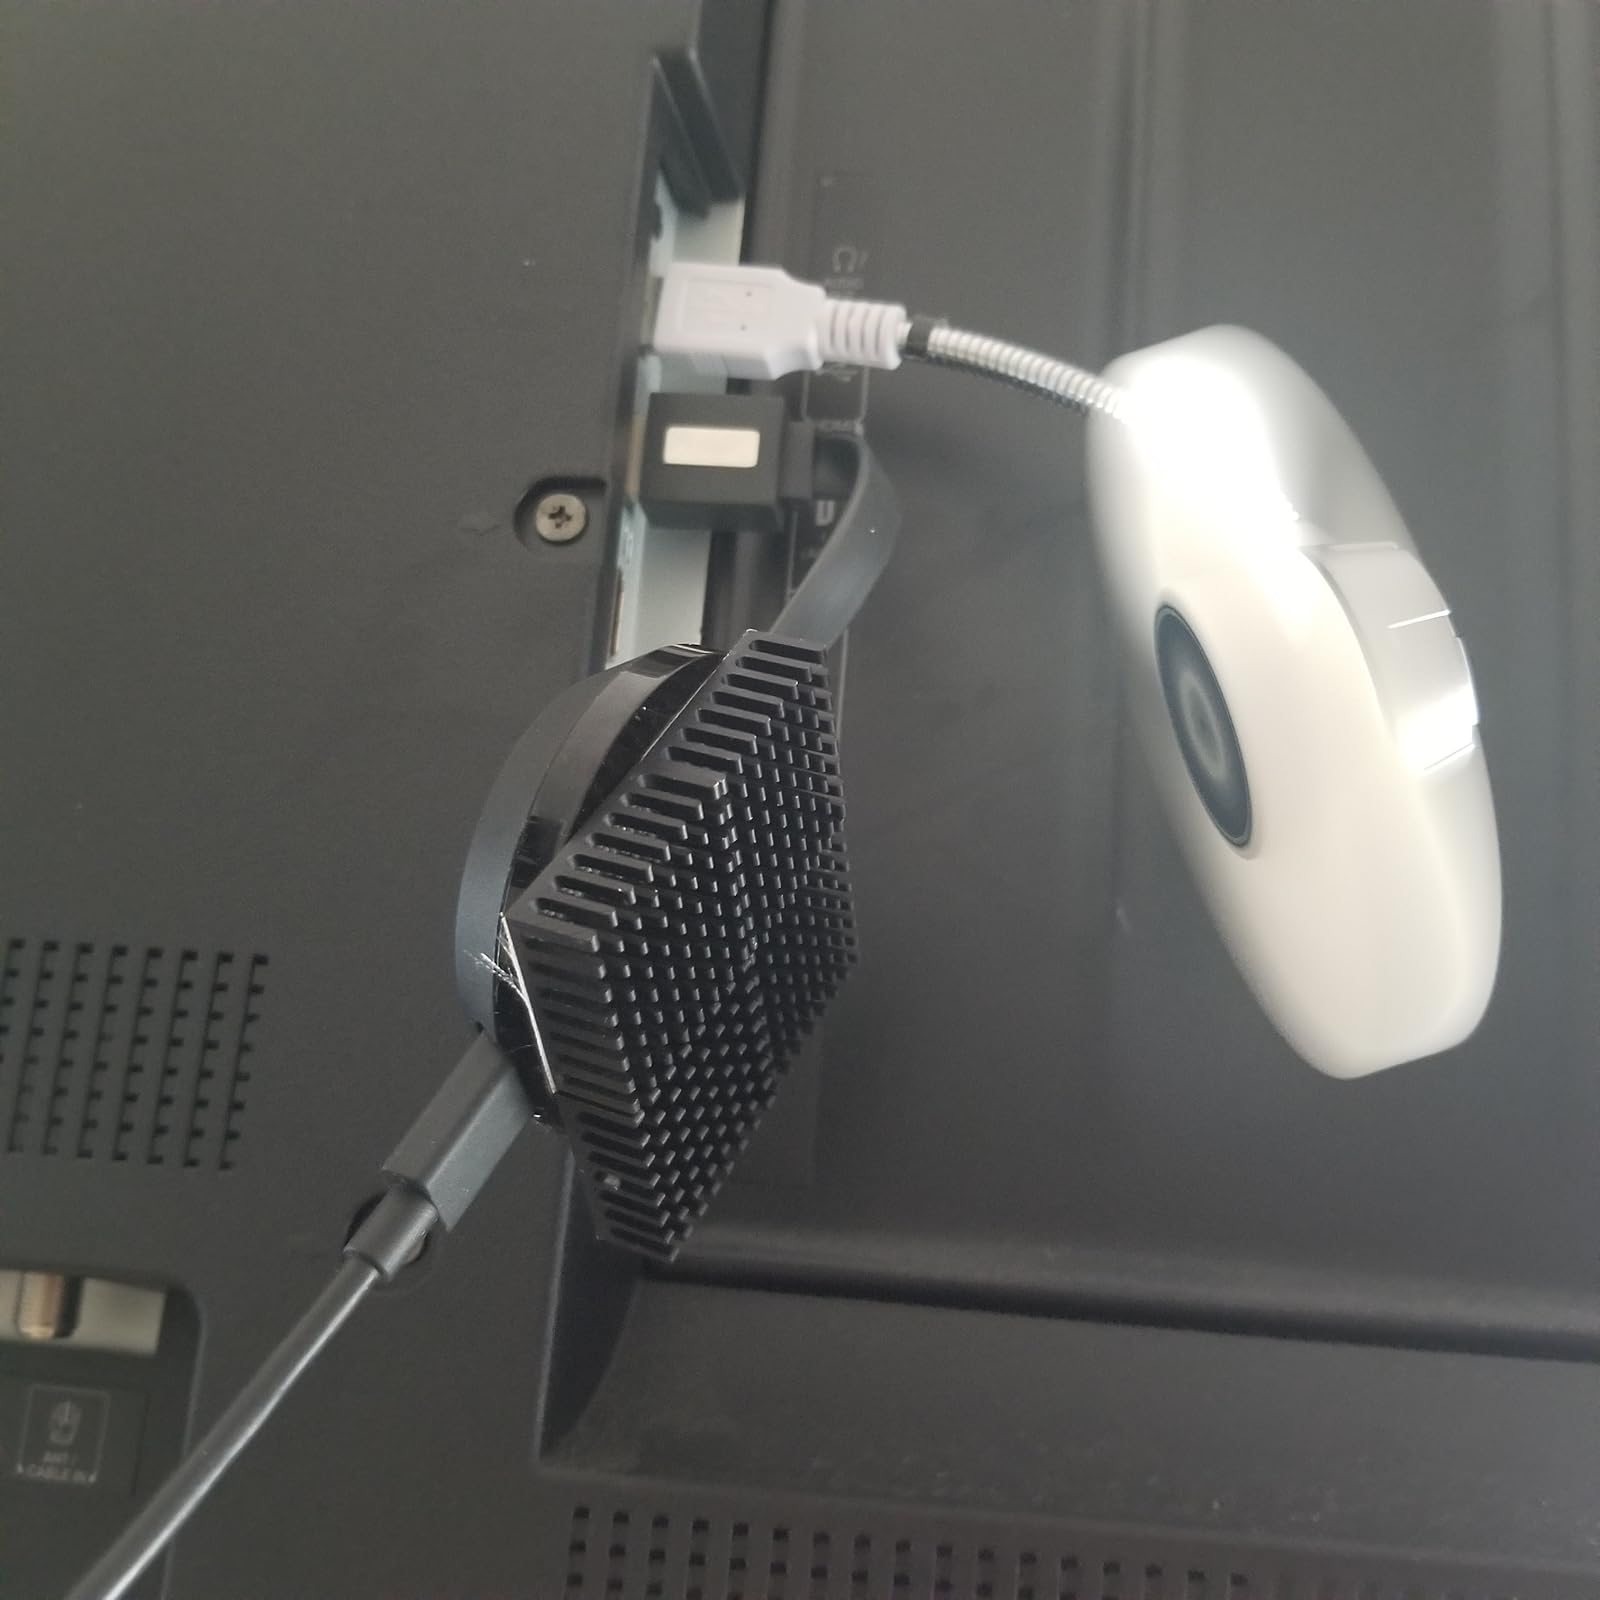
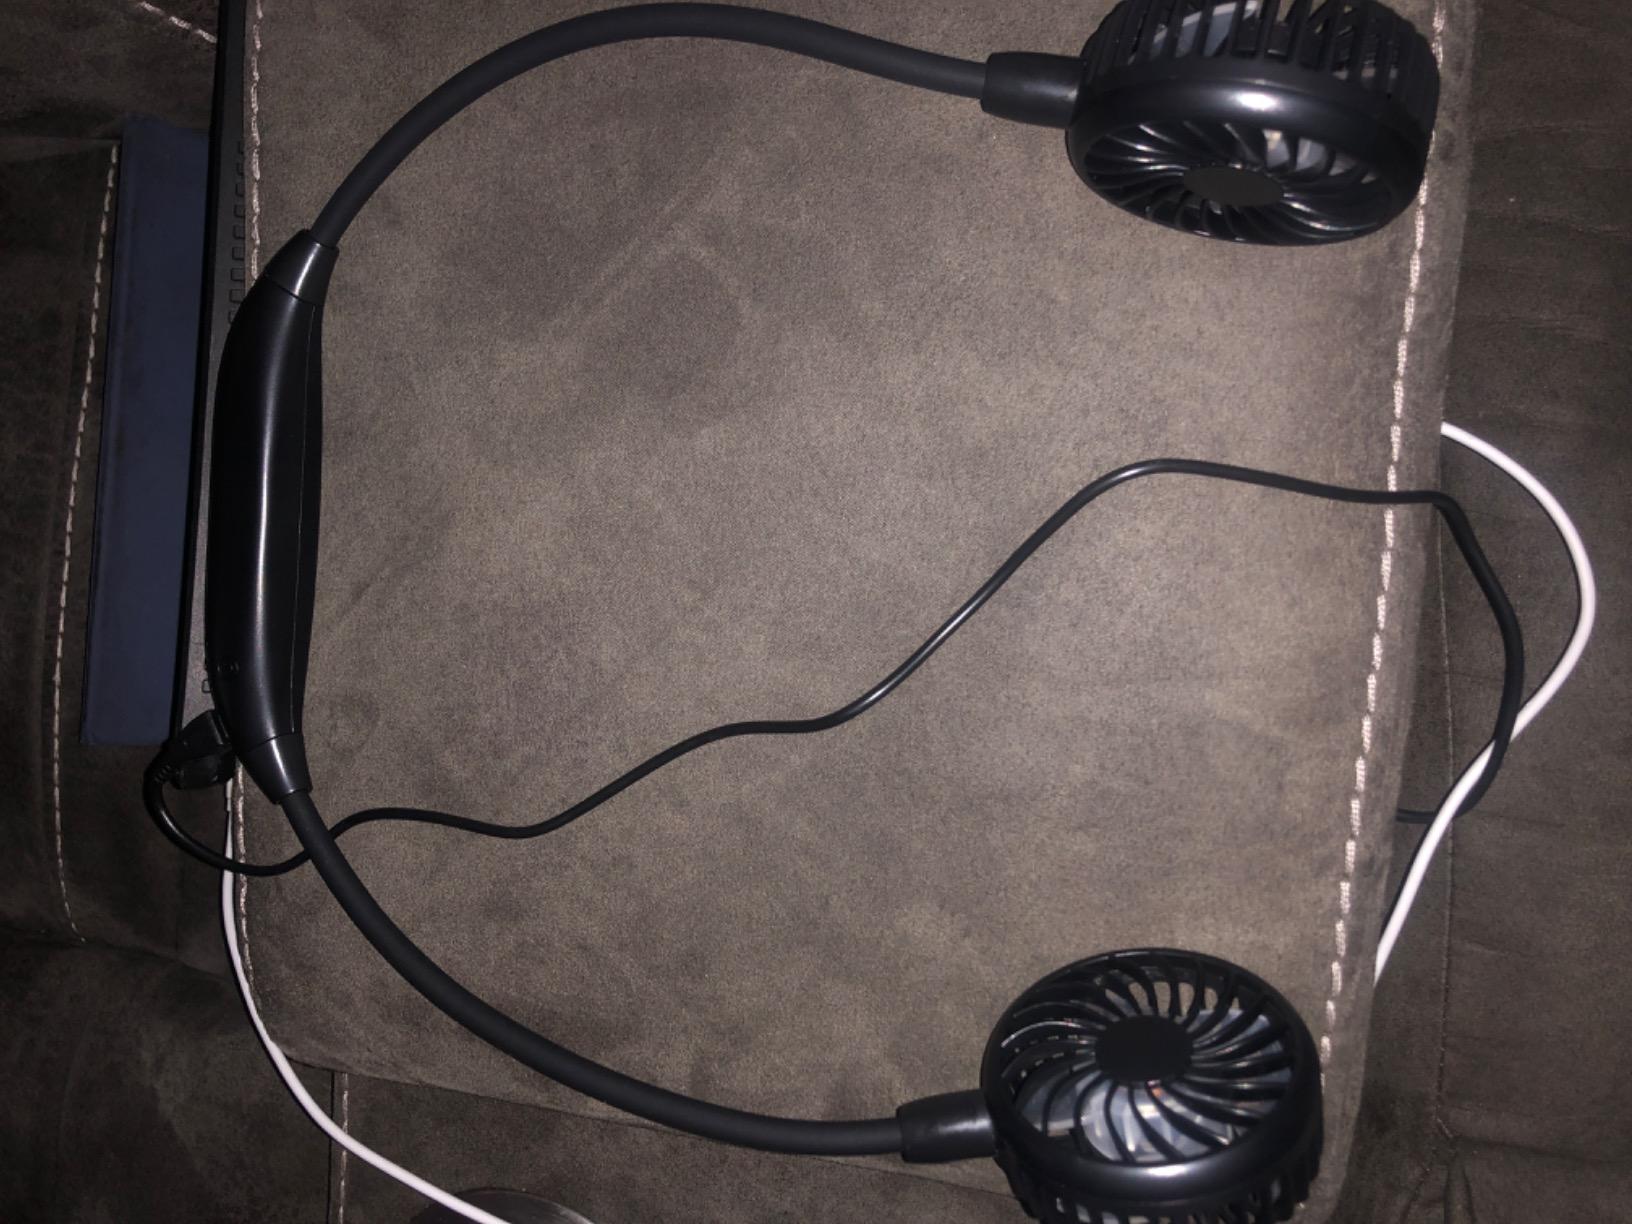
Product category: fan
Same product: no